Sino-Burmese War

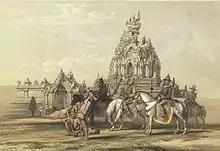
Ava army in a 19th-century painting

In early 1765, a 20,000-strong Burmese army stationed at Kengtung, led by General Ne Myo Thihapate, left Kengtung for yet another Burmese invasion of Siam. With the main Burmese army gone, Liu Zao used a few minor trade disputes between local Chinese and Burmese merchants as the excuse to order an invasion of Kengtung in December 1765. The invasion force, which consisted of 3,500 Green Standard Army troops along with Tai-Shan militias, laid siege to Kengtung but could not match battle-hardened Burmese troops at the Kengtung garrison, led by General Ne Myo Sithu. The Burmese lifted the siege and pursued the invaders into Pu'er Prefecture, and defeated them there. Ne Myo Sithu left a reinforced garrison, and returned to Ava in April 1766.